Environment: real
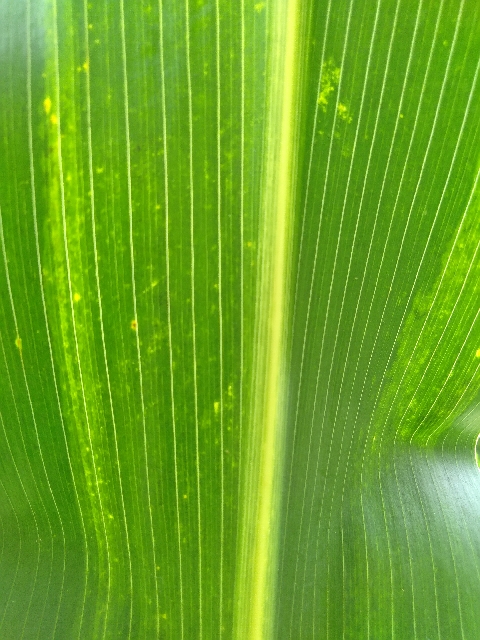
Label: lethal_necrosis